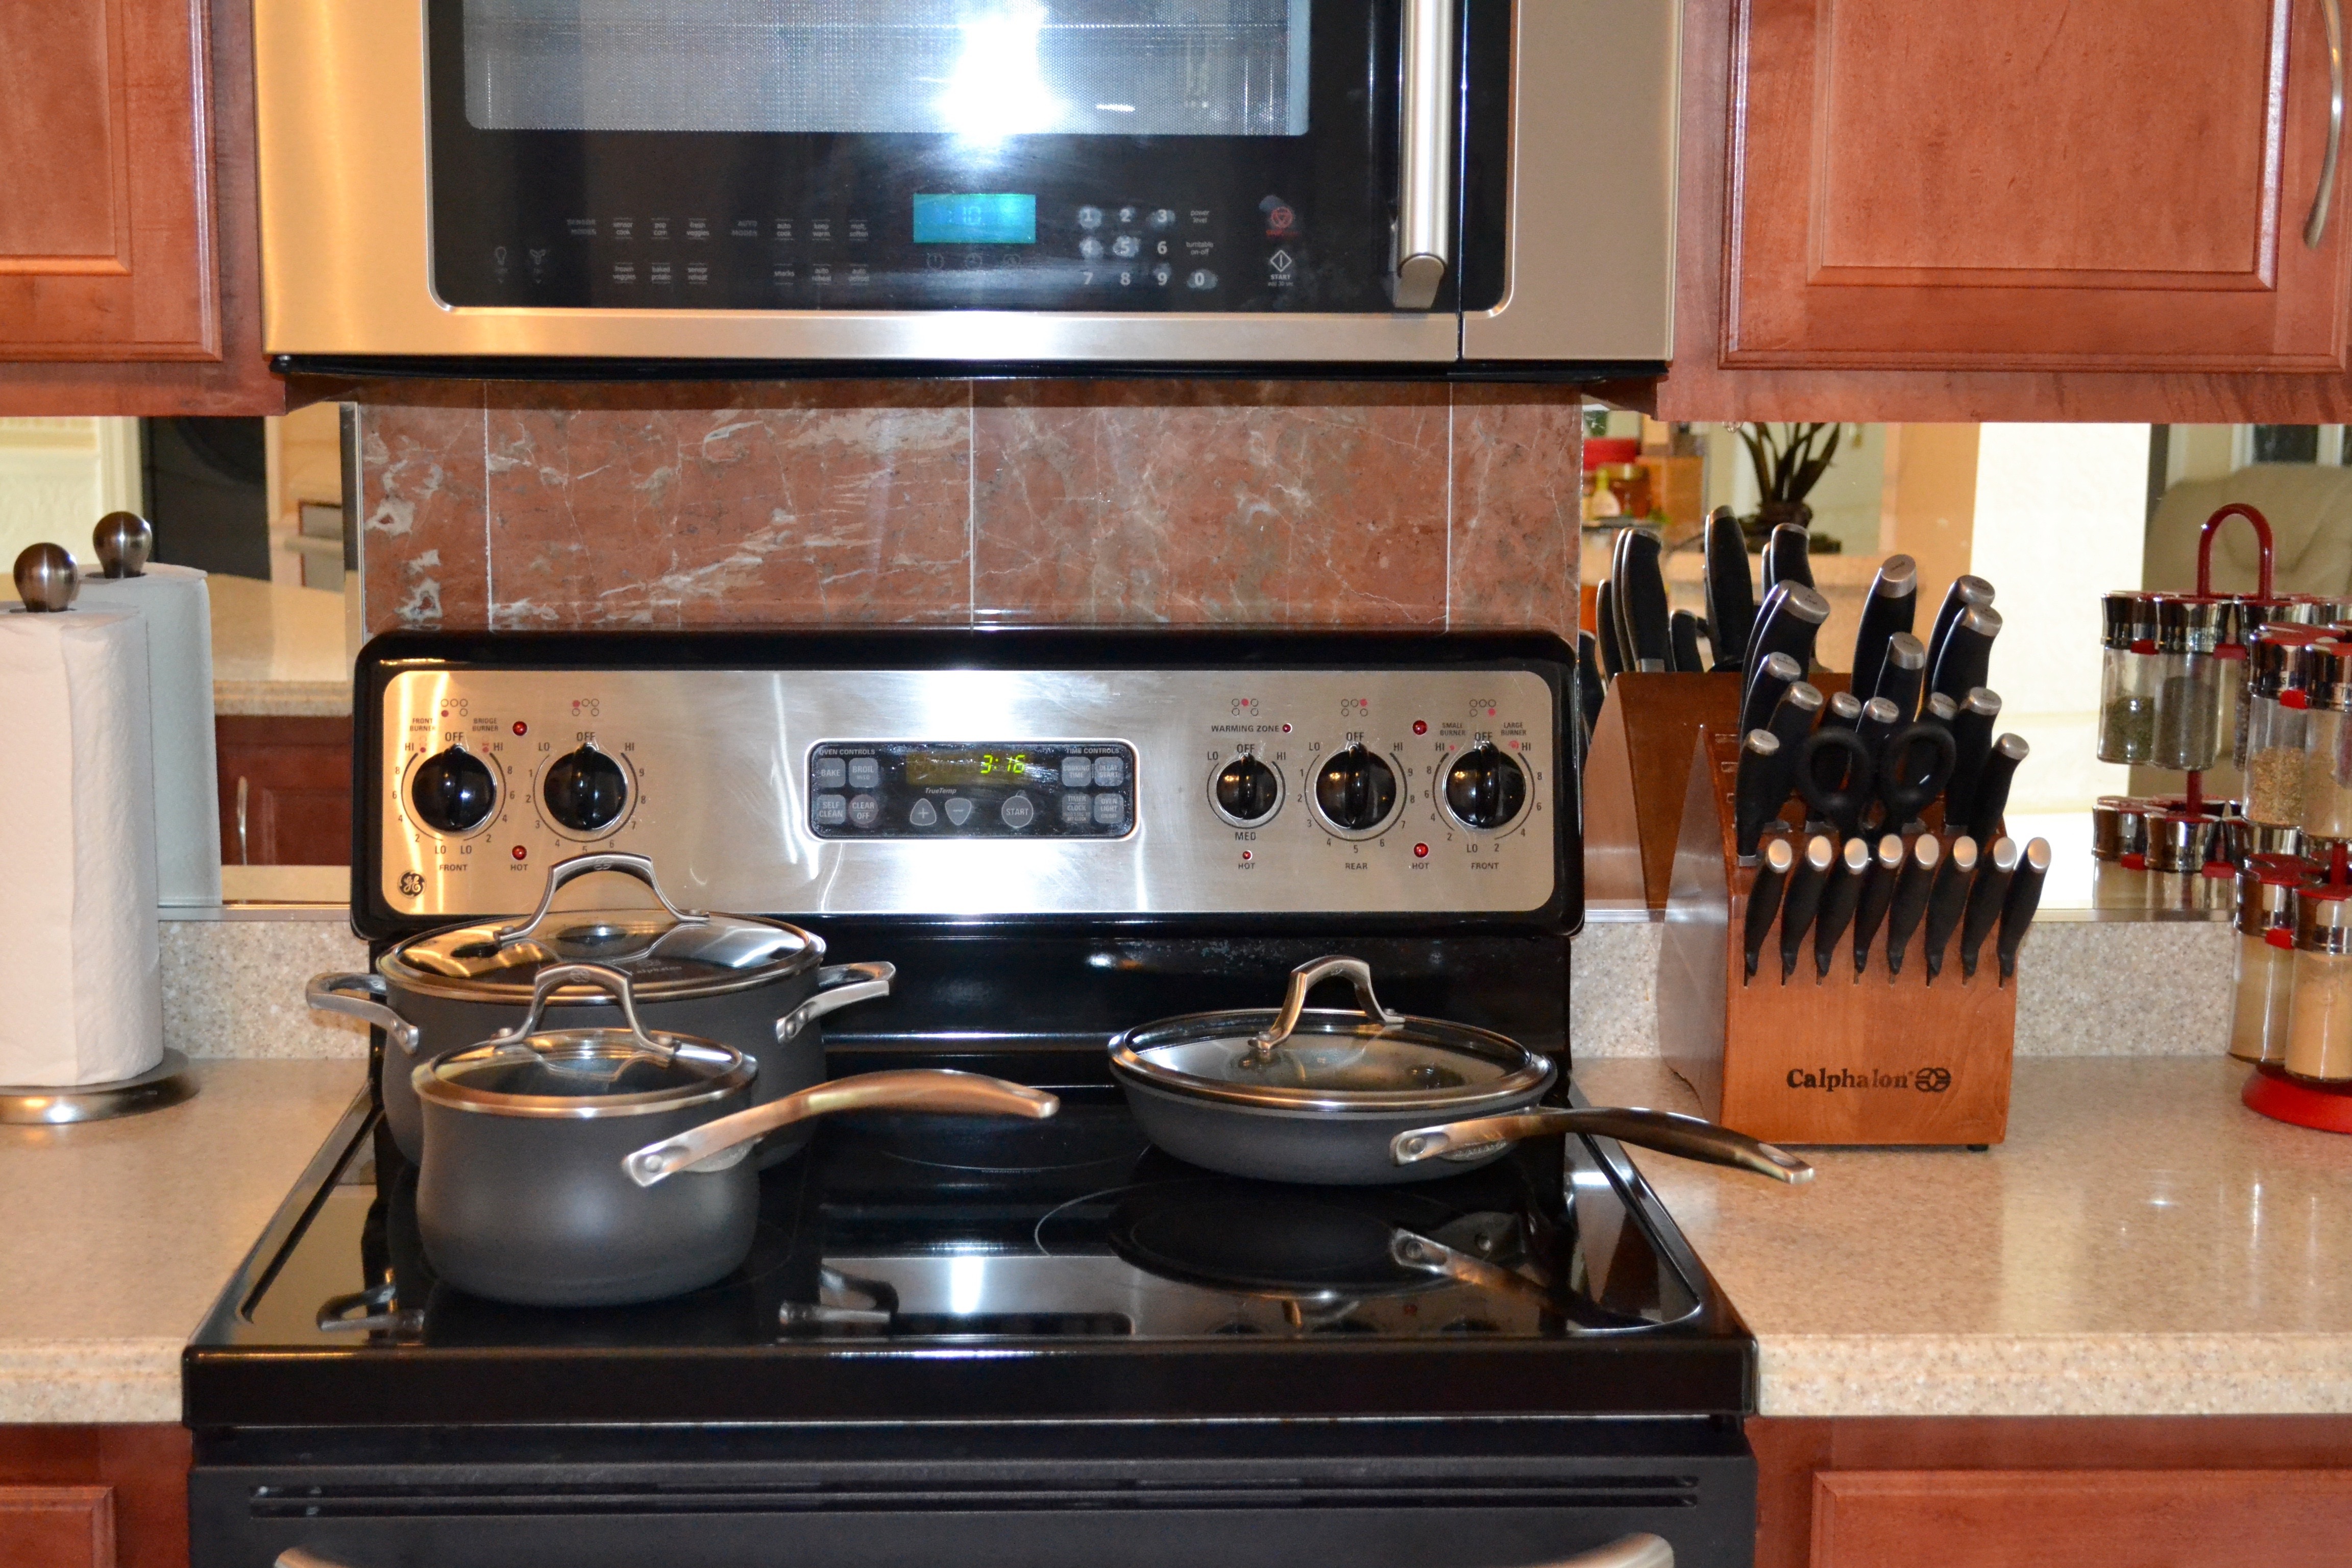
table, house, interior, home, counter, kitchen, room, appliance, home interior, kitchen interior, cabinetry